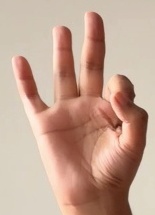
ASL sign: 9